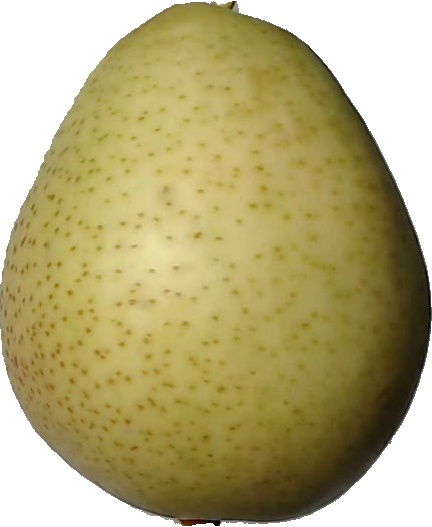
Label: pear_1